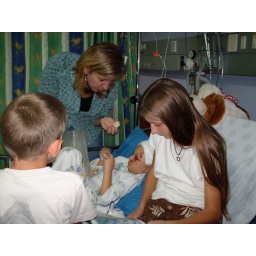
Lisa Moore visiting us in Ram Bam, and Arena and Jacob sitting on Jordan's hospital bed